Krabbesholm, Lejre Municipality

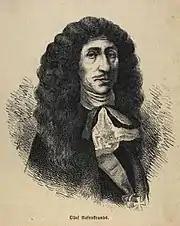
Oluf Rosenkrantz

The village of Vindeby was formerly located on the site. It was destroyed in the First and Second Dano-Swedish Wars. It belonged to Egholm Manor.